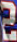
Number: 2